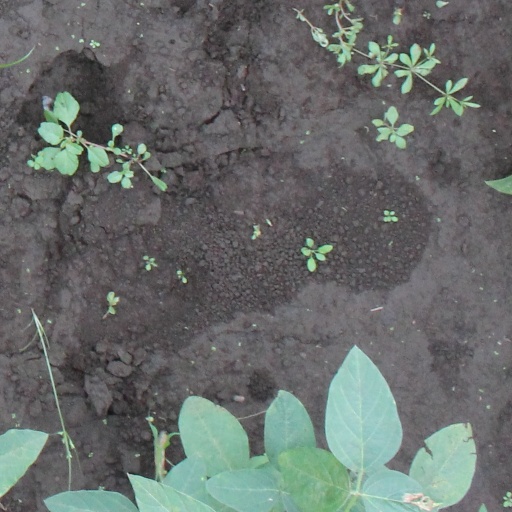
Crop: soybean